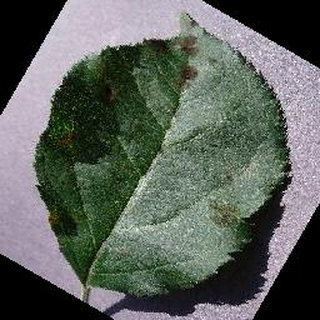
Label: apple_apple_scab